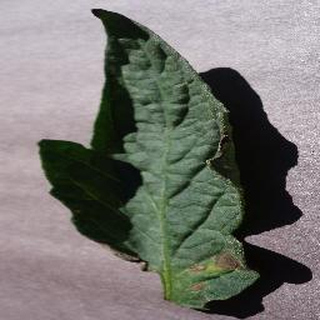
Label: tomato_early_blight